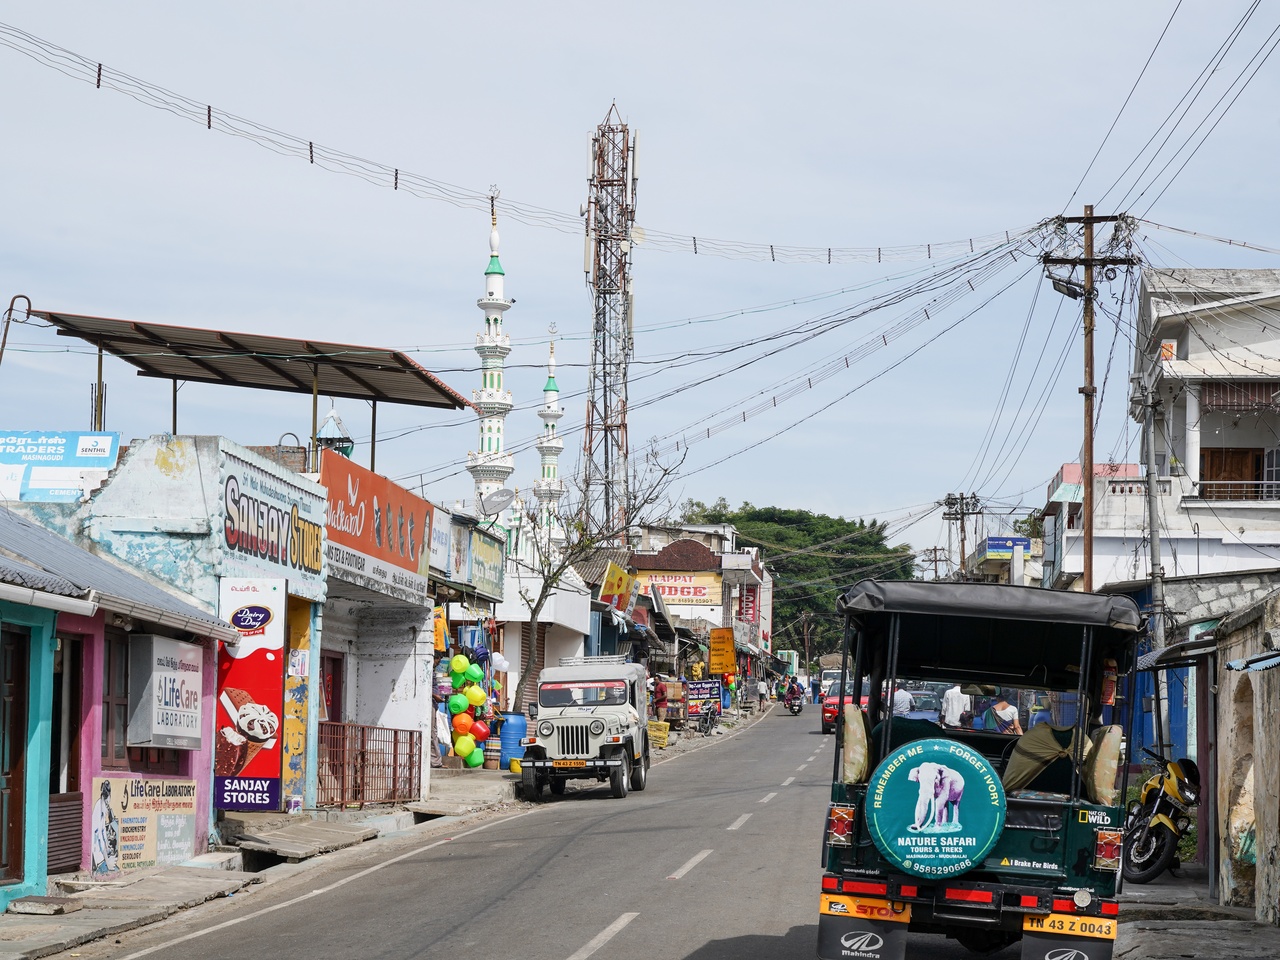
Main road MDR 700 from Ooty towards Theppakadu, Masinagudi, The Nilgiris, Tamil Nadu, India